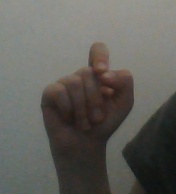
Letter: fa